Long-tailed jaeger

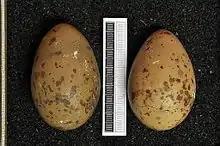
Eggs, Collection Museum Wiesbaden

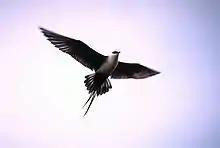
Long-tailed jaeger in flight

This species is unmistakable as an adult, with grey back, dark primary wing feathers without a white "flash", black cap and very long tail. Adults often hover over their breeding territories. Juveniles are much more problematic, and are difficult to separate from parasitic jaeger over the sea. They are slimmer, longer-winged and more tern-like than that species, but show the same wide range of plumage variation. However, they are usually colder toned than Arctic, with greyer shades, rather than brown.